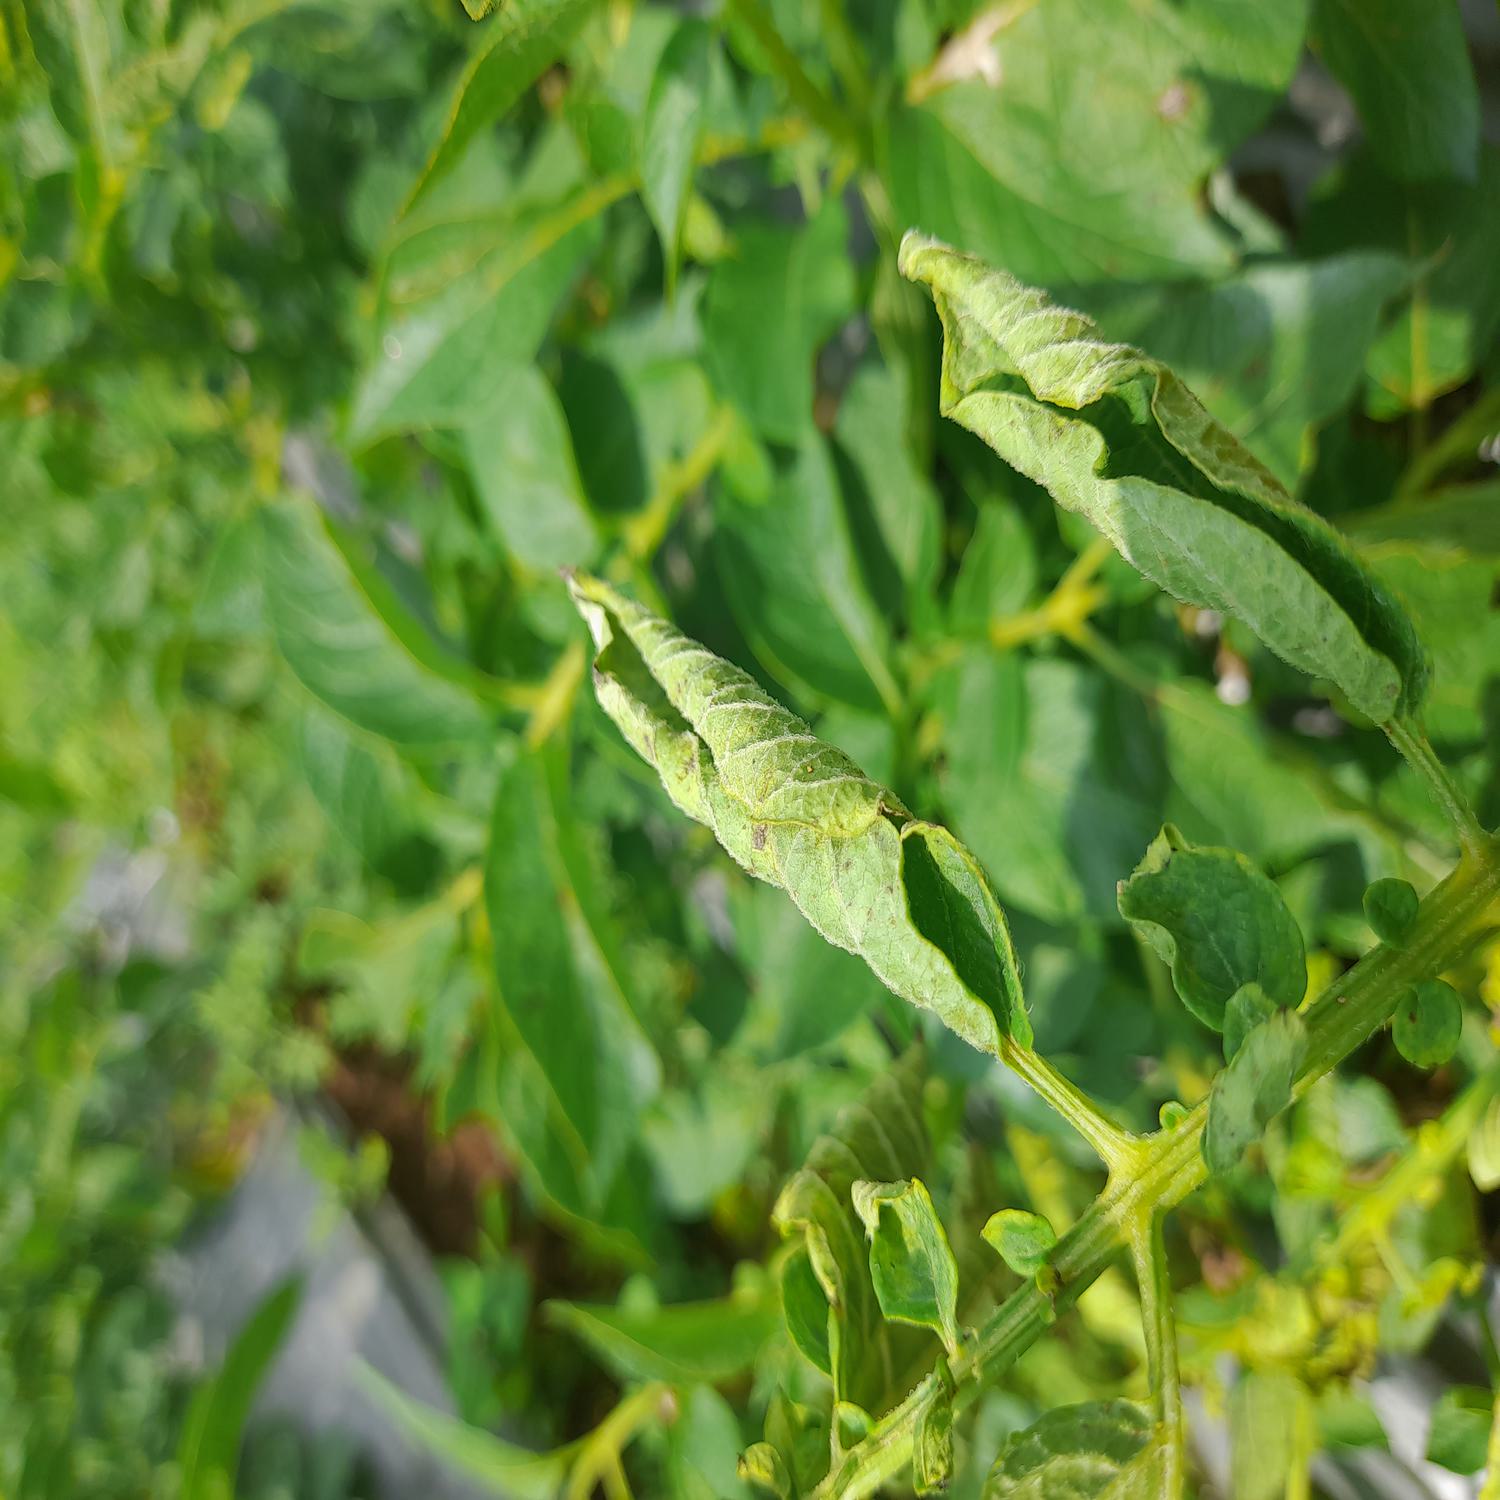
Label: Bacteria